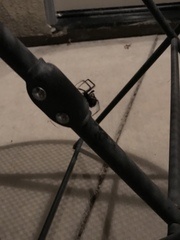
Species: Lactrodectus_hesperus